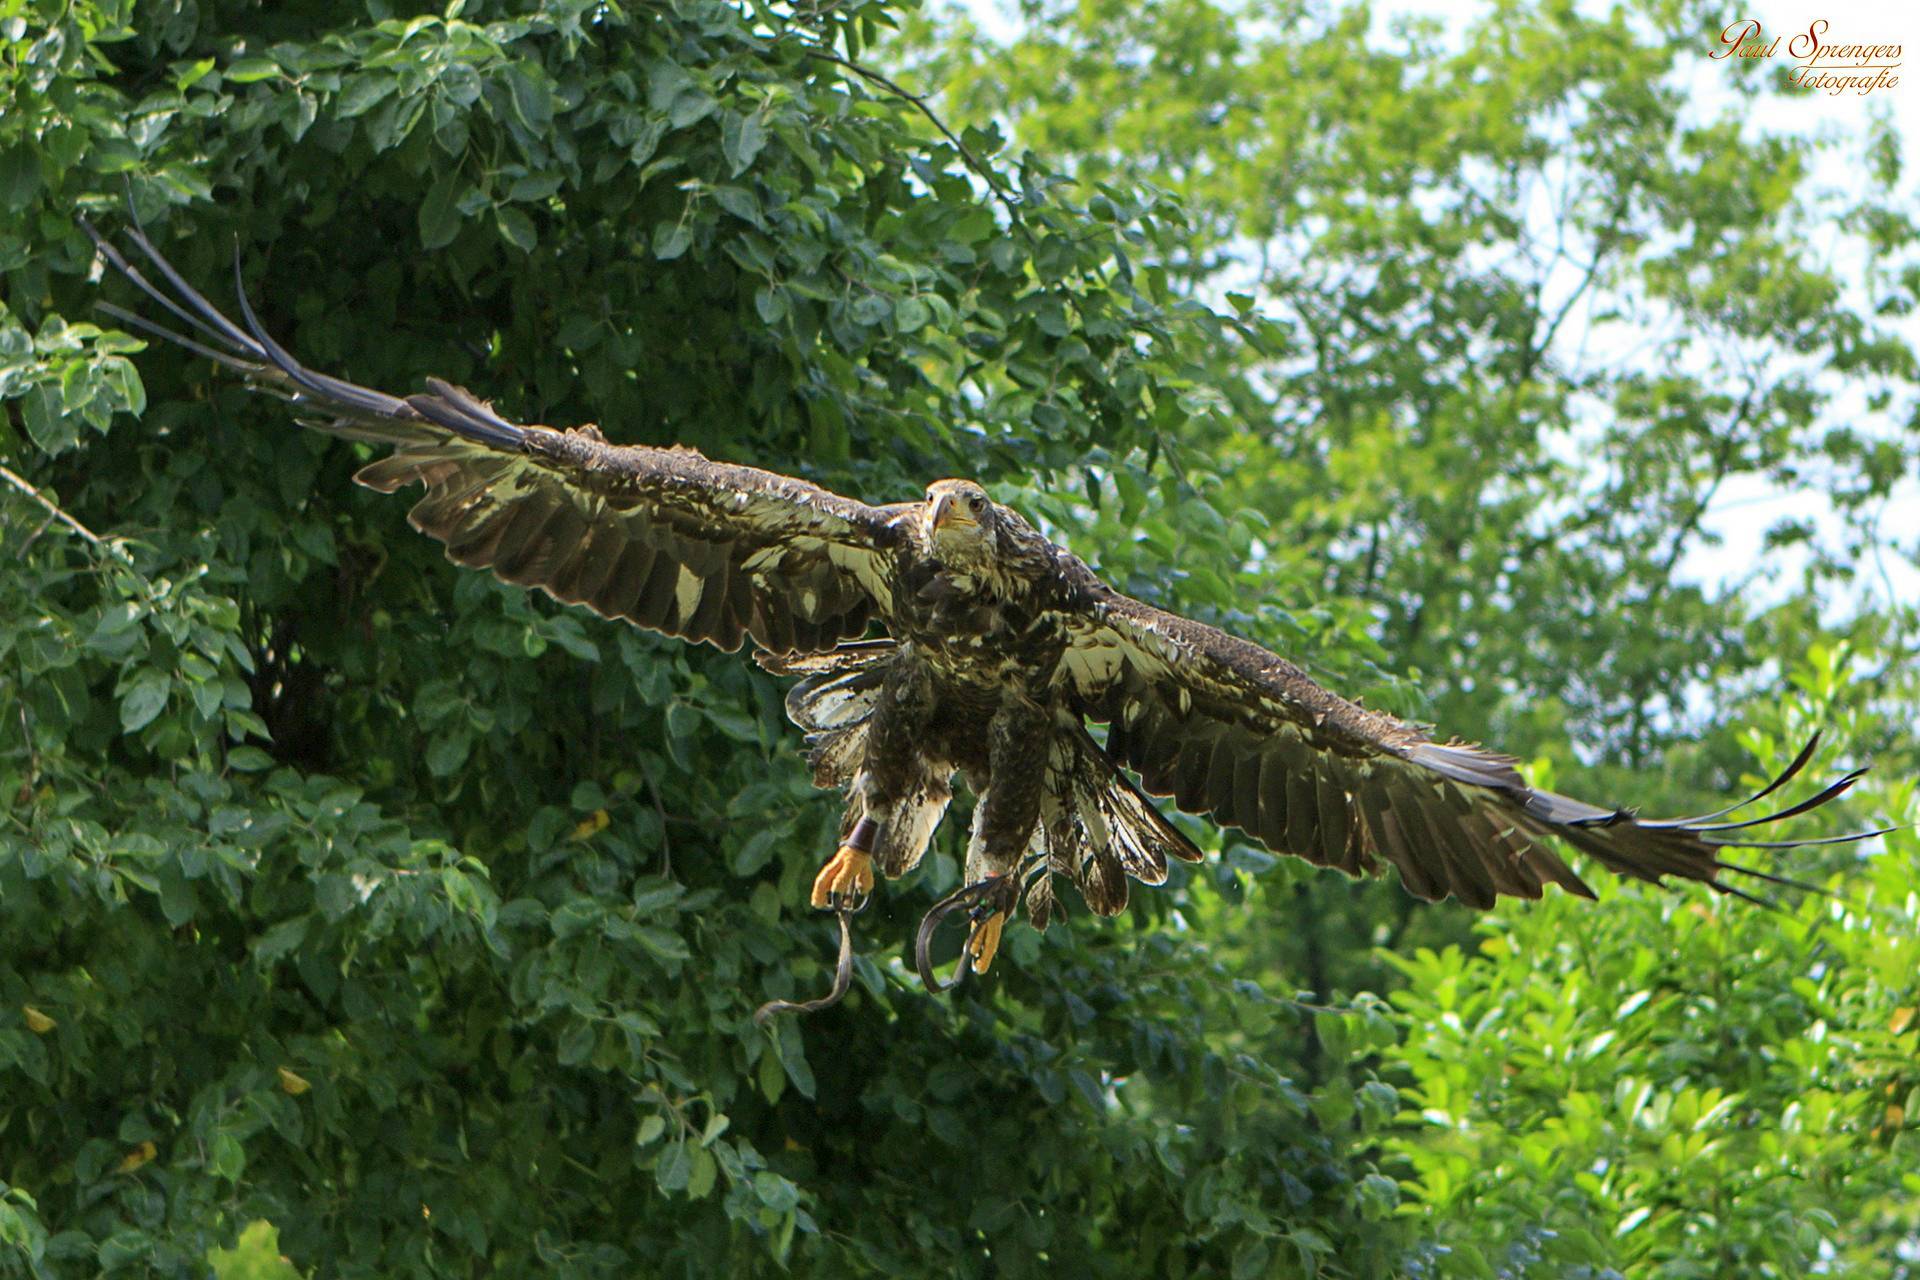
animals, bird, bird of prey, kite, tree, beak, accipitriformes, plant, adaptation, wildlife, organism, accipitridae, eagle, falconiformes, golden eagle, tail